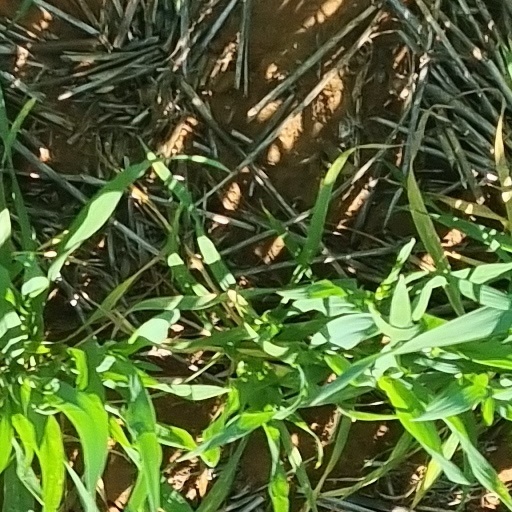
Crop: wheat